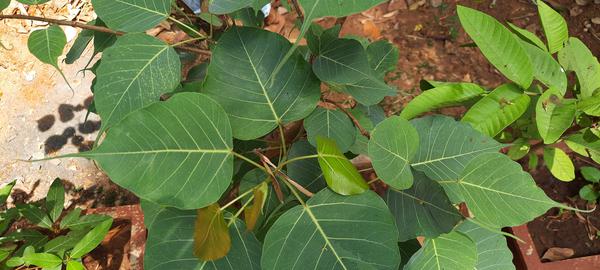
Plant: Arali